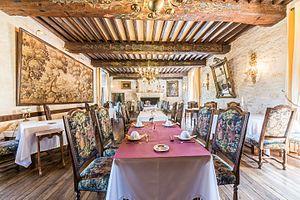
Restaurant du château La Fleunie
Le château de la Fleunie, ou château la Fleunie, est un château français implanté au sud de la commune de Condat-sur-Vézère dans le département de la Dordogne, en région Nouvelle-Aquitaine.